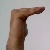
The image shows a hand gesture representing a space in Indian Sign Language.